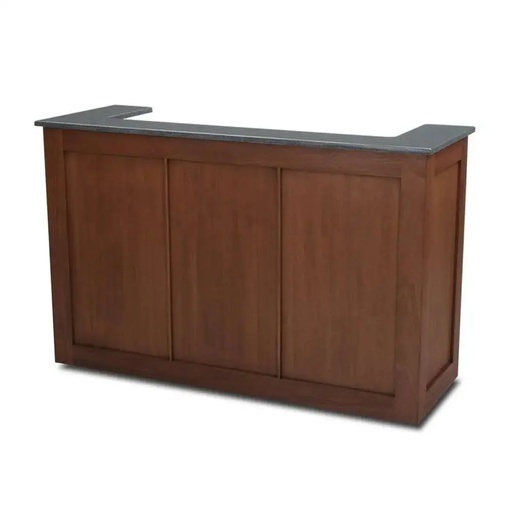
Forbes Industries 5789-6 72" Hardwood Mobile Bar, 6 Ft. Traditional Shape, Stainless Steel Work Counter and Sink with Drain - 5789-6
Brand: Forbes Industries
Forbes Industries 5789-6 72" Hardwood Mobile Bar, 6 Ft. Traditional Shape, Stainless Steel Work Counter and Sink with Drain - 5789-6 The Forbes Industries 5789-6 72" Hardwood Mobile Bar embodies classic sophistication and practical functionality, making it a versatile addition to any upscale hospitality setting. With its traditional shape and 6-foot length, this mobile bar exudes elegance while providing ample space for beverage preparation and service. Crafted from high-quality hardwood, it boasts durability and a timeless aesthetic that seamlessly integrates into various décor schemes, enhancing the ambiance of any venue. At the heart of this mobile bar is its stainless steel work counter and sink with a drain, ensuring a hygienic and efficient workspace for bartenders. The inclusion of a U-shaped Avonite top adds to its practicality, offering a durable and attractive surface for mixing and serving drinks. Furthermore, the option to showcase a solid granite top provides an alternative aesthetic, elevating the bar's luxurious appeal while maintaining its functionality. Whether used in hotels, restaurants, or event venues, the Forbes Industries 5789-6 Mobile Bar sets the stage for memorable beverage service experiences with its blend of timeless design and modern amenities. Features Offers a 6-foot length, providing ample space for beverage preparation and service in various hospitality settings. Features a classic design that adds a touch of elegance to any venue, complementing a range of décor styles with its timeless appeal. Equipped with a durable stainless steel work counter and sink, complete with a drain, facilitating efficient preparation and cleanup for bartenders. Comes standard with a U-shaped Avonite top, known for its durability and attractive finish, providing a polished surface for mixing and serving drinks. Shown with a solid granite top as an alternative, offering a luxurious and upscale aesthetic while maintaining the bar's functionality and durability. What our Experts Think Traditional Elegance : Classic 6 ft. design crafted from hardwood with a rich wood veneer finish, ideal for upscale venues. Built-In Functionality : Features a stainless steel work counter and integrated sink with drain—perfect for efficient bar service and easy cleanup. Spacious Surface : 72" length provides ample space for mixing, serving, and storing bar tools and supplies. Mobile Convenience : Mounted on heavy-duty casters for smooth, secure mobility across event spaces or hospitality venues. Commercial-Grade Durability : Designed to withstand the demands of high-traffic environments while maintaining a polished, professional appearance. Q&A Q: What is the Forbes Industries 5789-6 Mobile Bar? A: It’s a 72" (6 ft.) hardwood mobile bar in a traditional shape, featuring a stainless steel work counter and an integrated sink with drain, ideal for full-service beverage operations. Q: What materials is the bar made from? A: The bar is constructed with a durable hardwood frame, elegant wood veneer finish, and a stainless steel countertop for a clean, professional work surface. Q: Does the bar include a sink? A: Yes, it features a built-in stainless steel sink with a drain, making it easy to rinse glassware and manage beverage service efficiently. Q: Is this bar mobile? A: Yes, it includes heavy-duty casters for smooth mobility, allowing for quick setup and repositioning at events, hotels, or banquet venues. Q: What is the size of the bar? A: The bar measures 72 inches (6 feet) in length, offering ample workspace and storage for bartenders during high-volume service. Q: Is it suitable for commercial use? A: Absolutely. Its durable build, functional features, and upscale design make it perfect for hospitality, catering, and event environments. Maintenance Tips Sink and Drain : Inspect for clogs or leaks. Clean the drain regularly to ensure proper water flow. Speed Rails : Ensure they are securely attached and free from damage. Clean them regularly to maintain hygiene. Casters : Check for smooth operation. Lubricate if necessary to ensure easy mobility. Polishing : Apply a wood-safe polish to the veneer to maintain its finish and enhance its appearance. Hardware Inspection : Tighten any loose screws or fasteners to ensure stability. Avoid Moisture Exposure : Keep the bar dry to prevent any potential damage to the wood veneer and other materials. Protect from Direct Sunlight : Prolonged exposure to direct sunlight can cause fading or discoloration. Position the bar away from direct light sources when possible. Regular Use : Regular use can help maintain the functionality of moving parts.
Category: Business & Industrial > Hotel & Hospitality > Hospitality Supplies > Underbar Equipment > Bar & Cocktail Stations